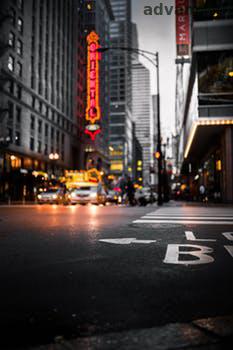
Label: Watermark